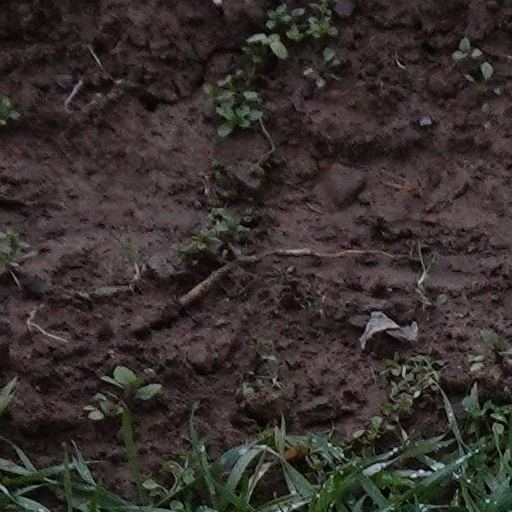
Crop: wheat